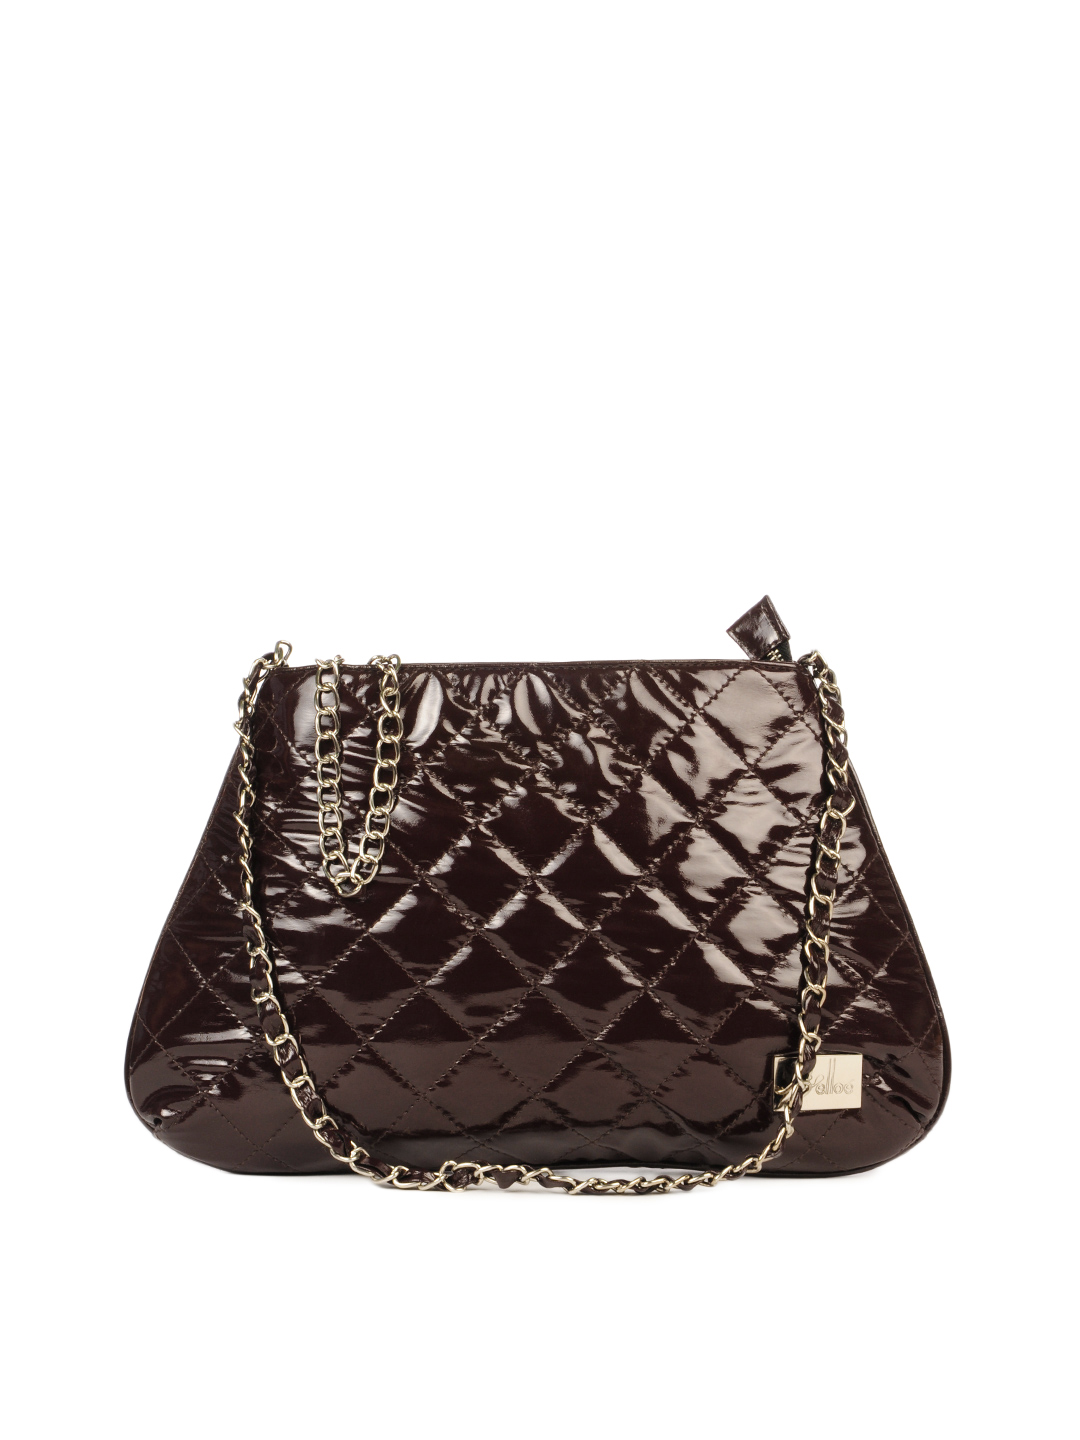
Yelloe Brown Heavy Strap Handbag
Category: Accessories / Bags / Handbags
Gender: Women
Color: Brown
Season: Summer 2012
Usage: Casual